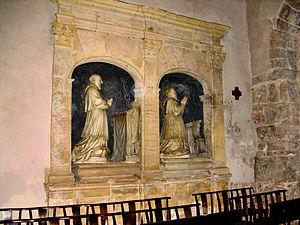
Tombeaux des évêques Barthélémy et Pierre de Camelin. Cathédrale Saint Léonce à Fréjus (Var, France).
Cette page est destinée à fournir une liste non exhaustive des principaux orants funéraires situés en France. Elle est articulée dans l'ordre géographique, par département, puis par commune, puis par lieu ou édifice, puis par personnage par ordre chronologique.
La cathédrale Saint-Léonce de Fréjus est une cathédrale catholique romaine située dans le centre historique de Fréjus, dans le département du Var. Elle est classée Monument historique depuis 1862.